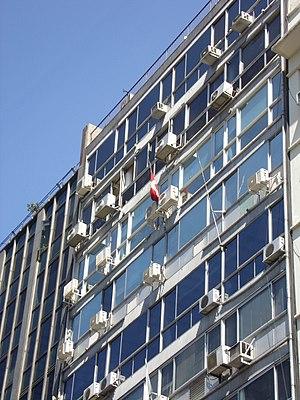
Ceci est une liste des représentations diplomatiques du Danemark. Le Royaume de Danemark en tant qu'État souverain se compose de trois pays intégrés à la communauté du Royaume et dispose de 73 ambassades à l'étranger. Dans les pays où il n'y a pas de mission danoise, selon le traité d'Helsinki, les agents des services étrangers de l'un des pays nordiques doivent assister les citoyens d'un autre pays nordique si ce pays n'est pas représenté sur le territoire concerné.